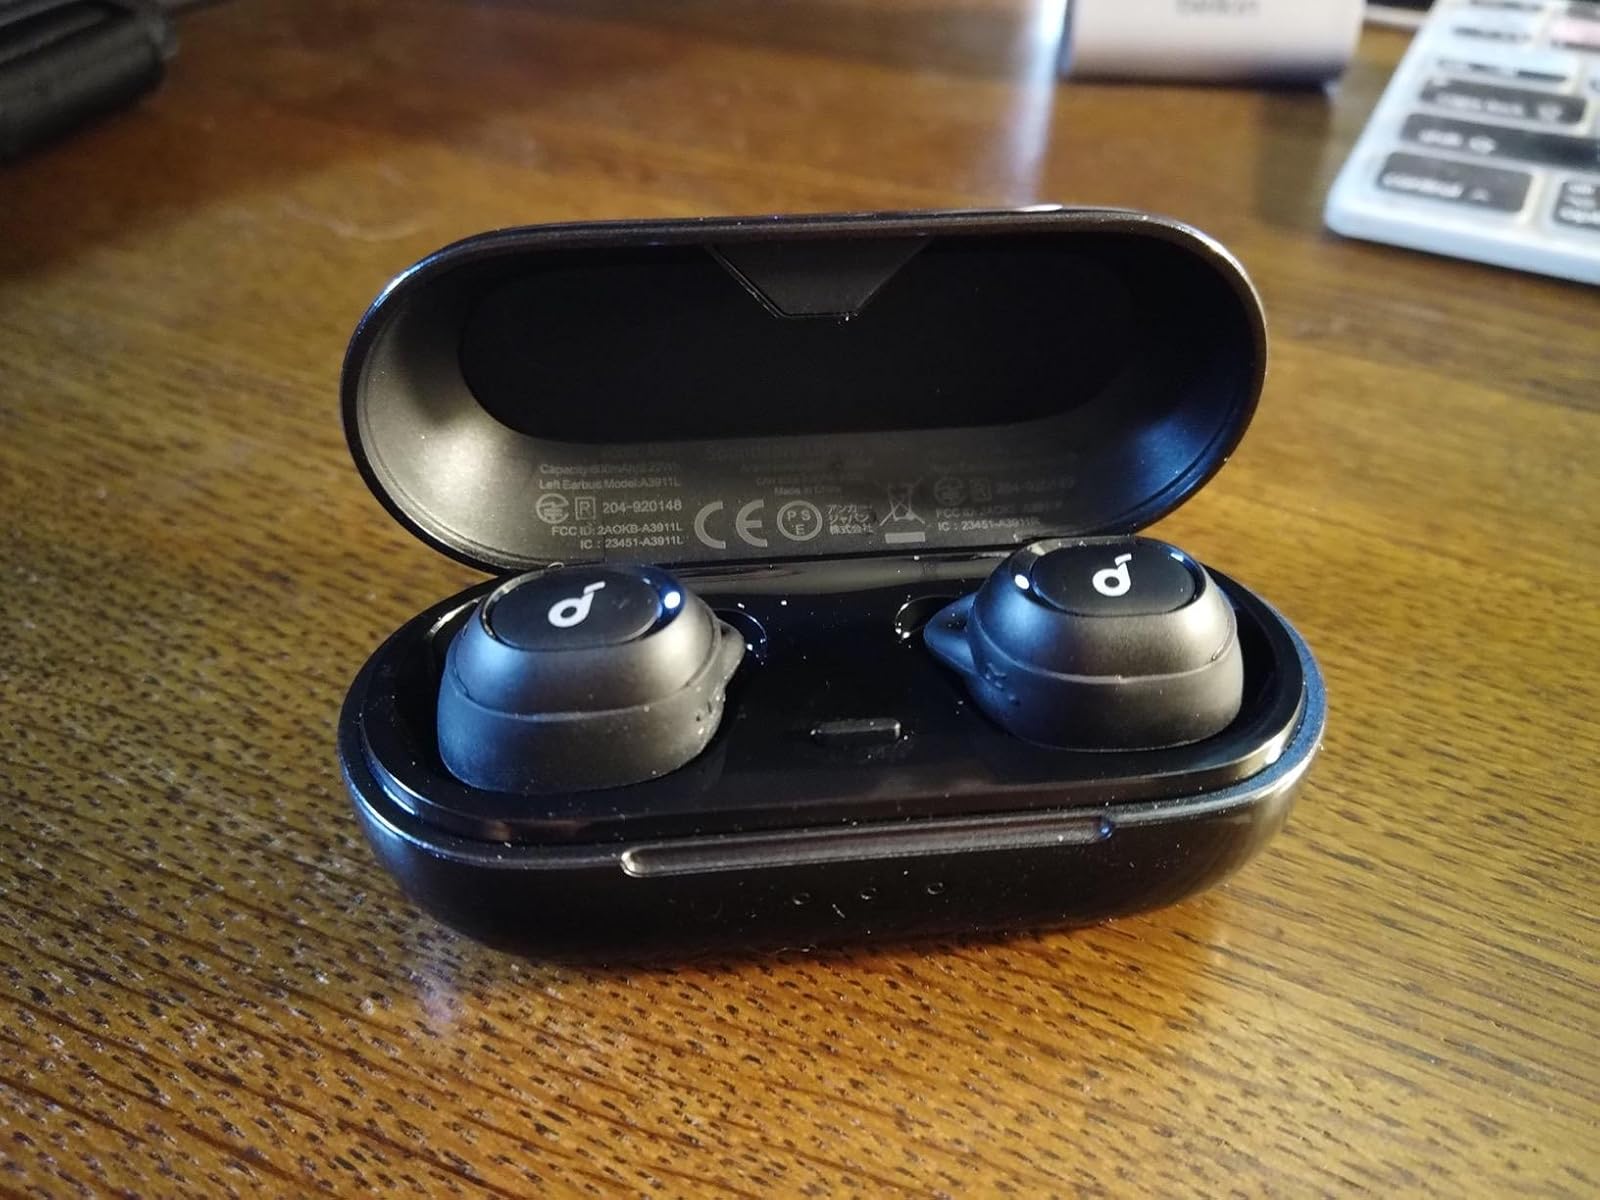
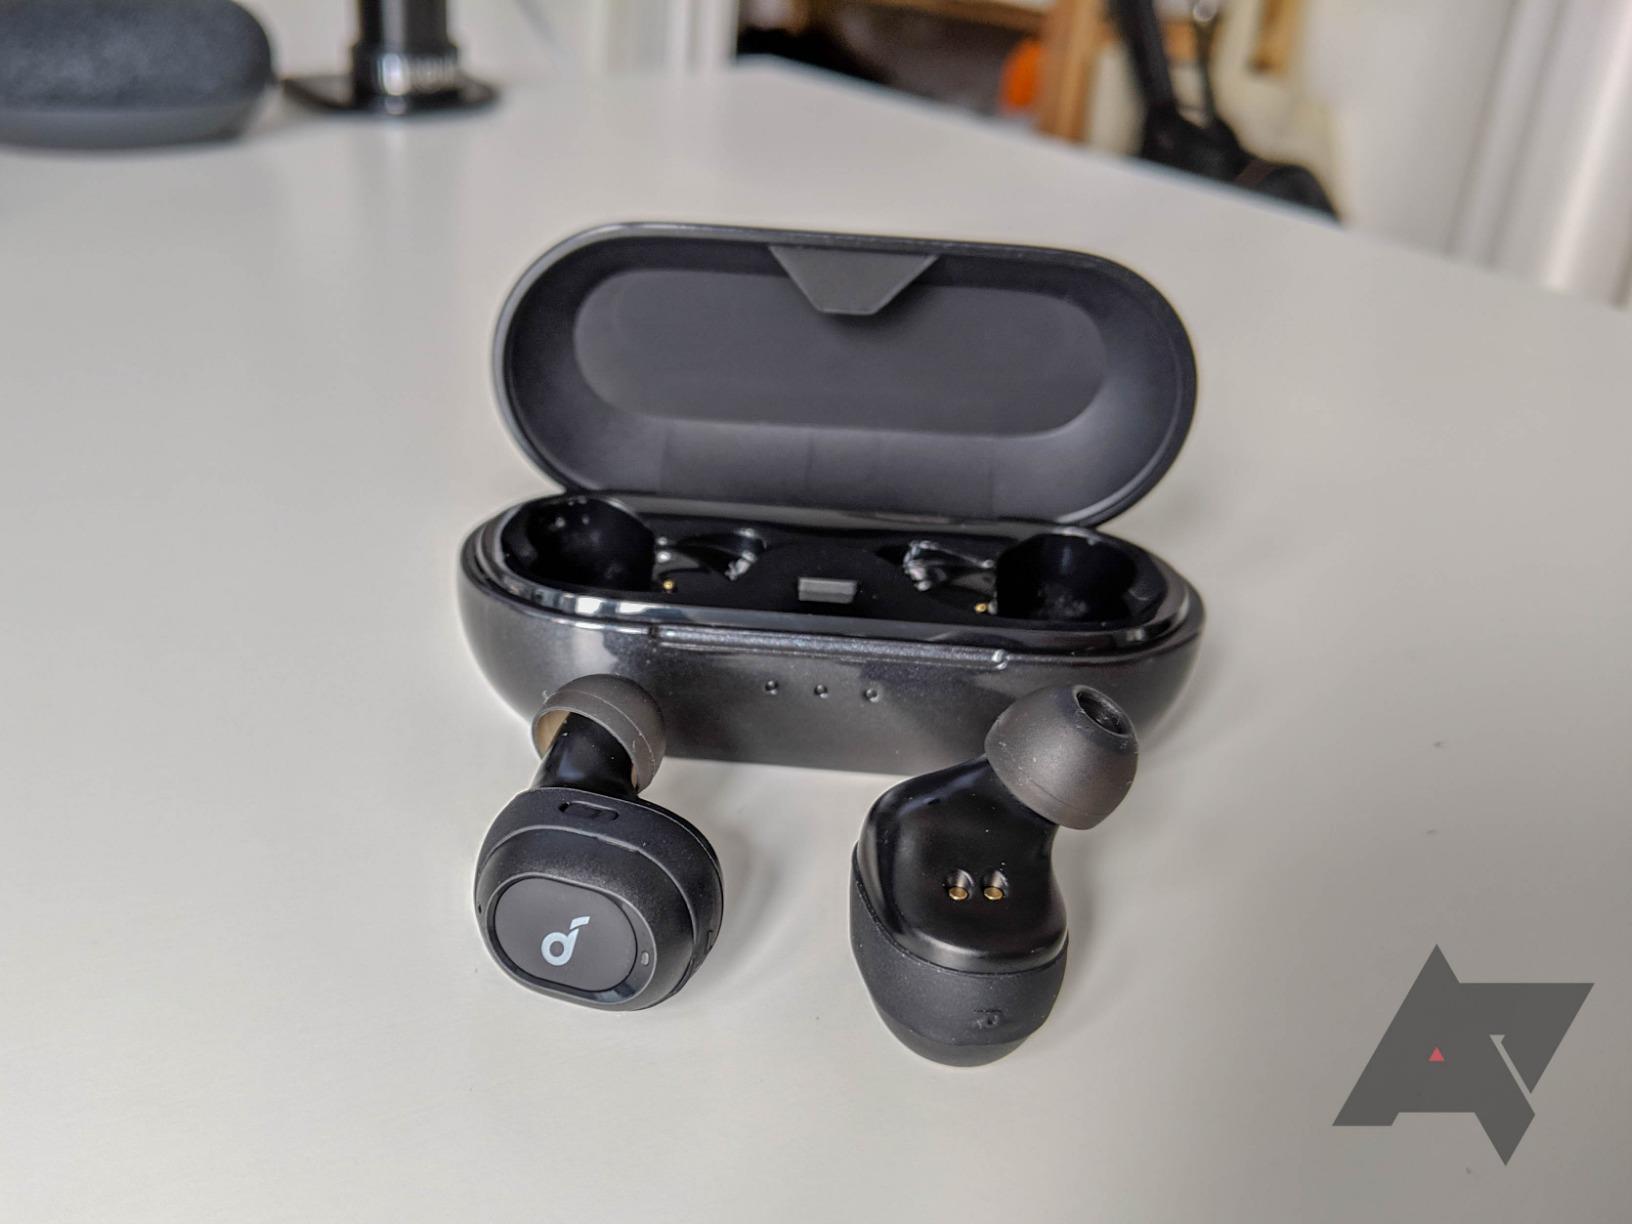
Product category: earbuds
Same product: yes